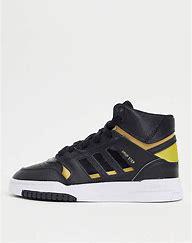
Brand: adidas
Model: originals Adidas Originals Drop Step